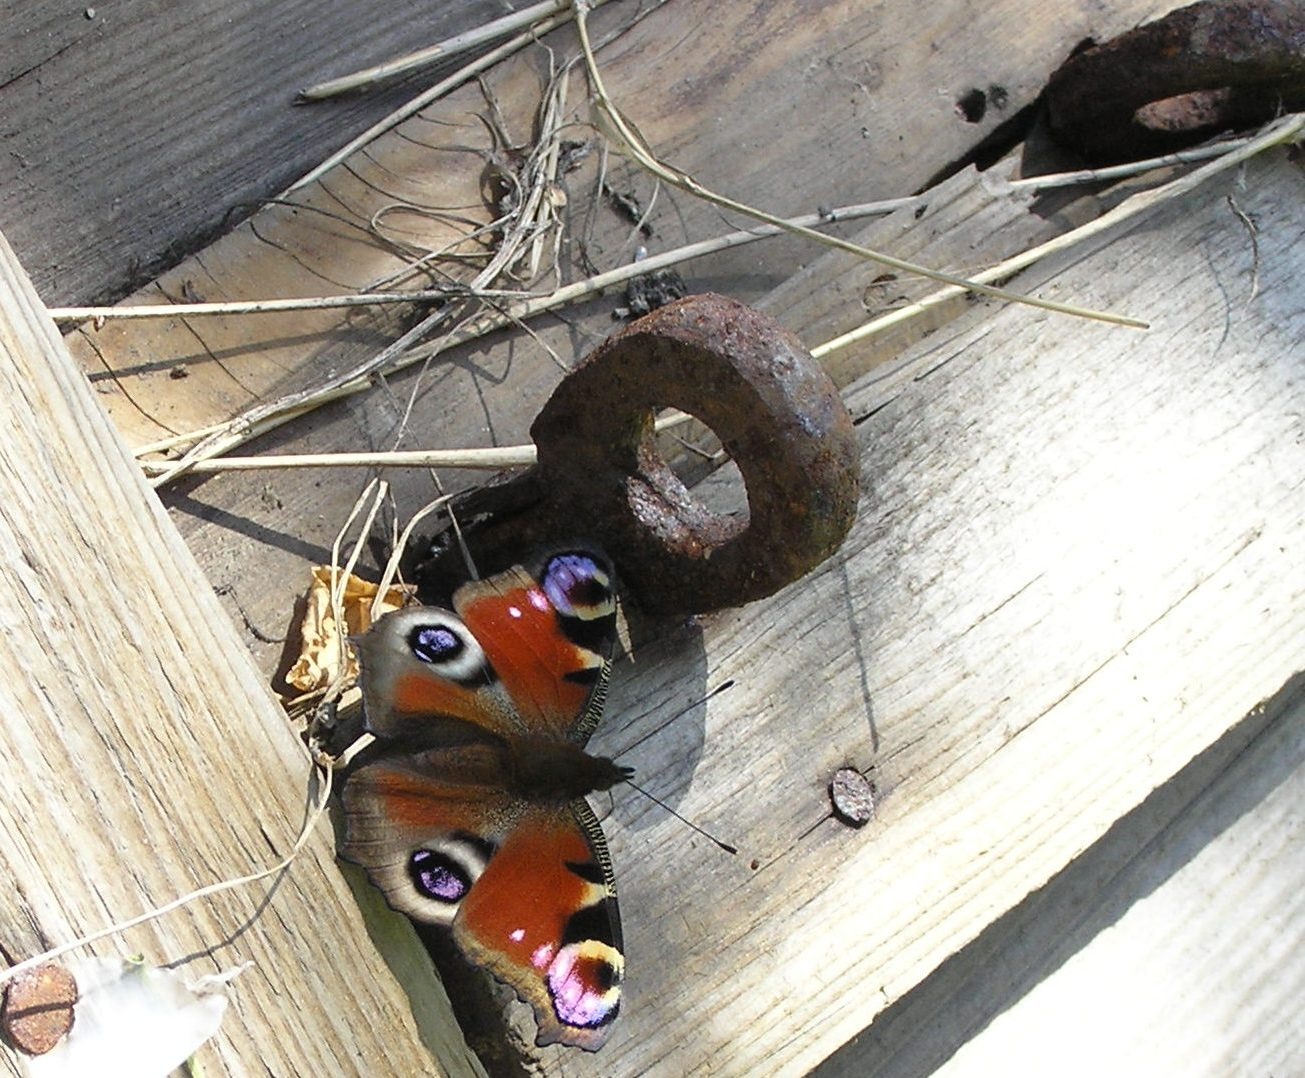
nature, wheel, butterfly, animals